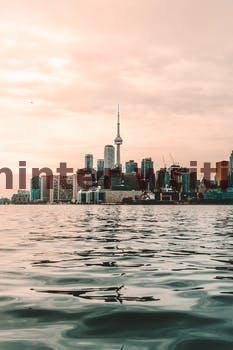
Label: Watermark